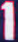
Number: 1